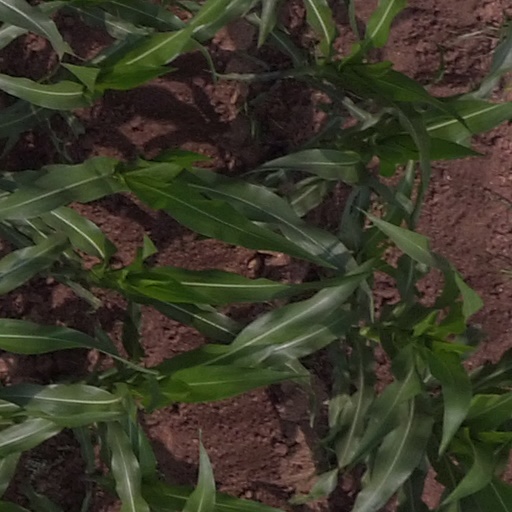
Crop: maize; corn